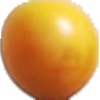
Label: cherry_wax_yellow